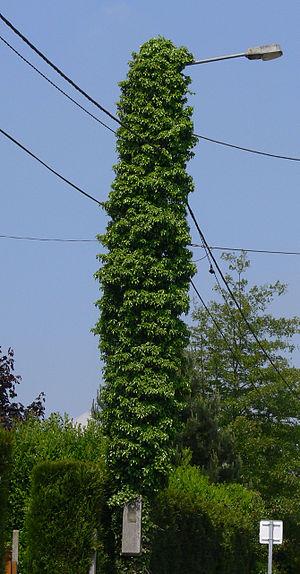
Lierre recouvrant un poteau électrique Lieu
Alors que le mur végétalisé est généralement un mur sur lequel poussent des plantes grimpantes, les concepts de mur vivant, mur-manteaux végétalisé et mur végétal décrivent des jardins ou écosystèmes verticaux, plus ou moins artificiels. Ces parois verticales végétales ou végétalisées sont conçues tantôt comme éléments esthétiques et de décor intérieur ou extérieur, tantôt comme œuvres d'art utilisant le végétal, ou encore comme éléments d'écologie urbaine. Dans ce dernier cas, ces murs, comme les terrasses végétalisées ou les clôtures végétales, peuvent contribuer à la quinzième cible HQE, ainsi peut-être qu'à la restauration de réseaux de corridors biologiques en ville notamment. Ils peuvent servir de refuge ou de garde-manger pour les oiseaux, les invertébrés ou les mammifères, mais ils peuvent également jouer un rôle en matière de microclimat, d'épuration des eaux, de régulation des crues urbaines et de la qualité de l'air. Le mur végétal porte aussi le nom de PCVV pour « paroi complexe végétalisée verticale ». Son équivalent horizontal est la toiture végétalisée.